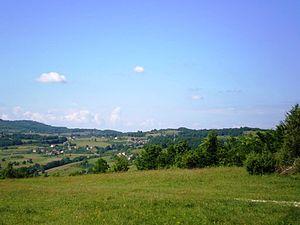
Šehovci est un village de Bosnie-Herzégovine. Il est situé dans la municipalité de Mrkonjić Grad et dans la République serbe de Bosnie. Selon les premiers résultats du recensement bosnien de 2013, il compte 271 habitants.